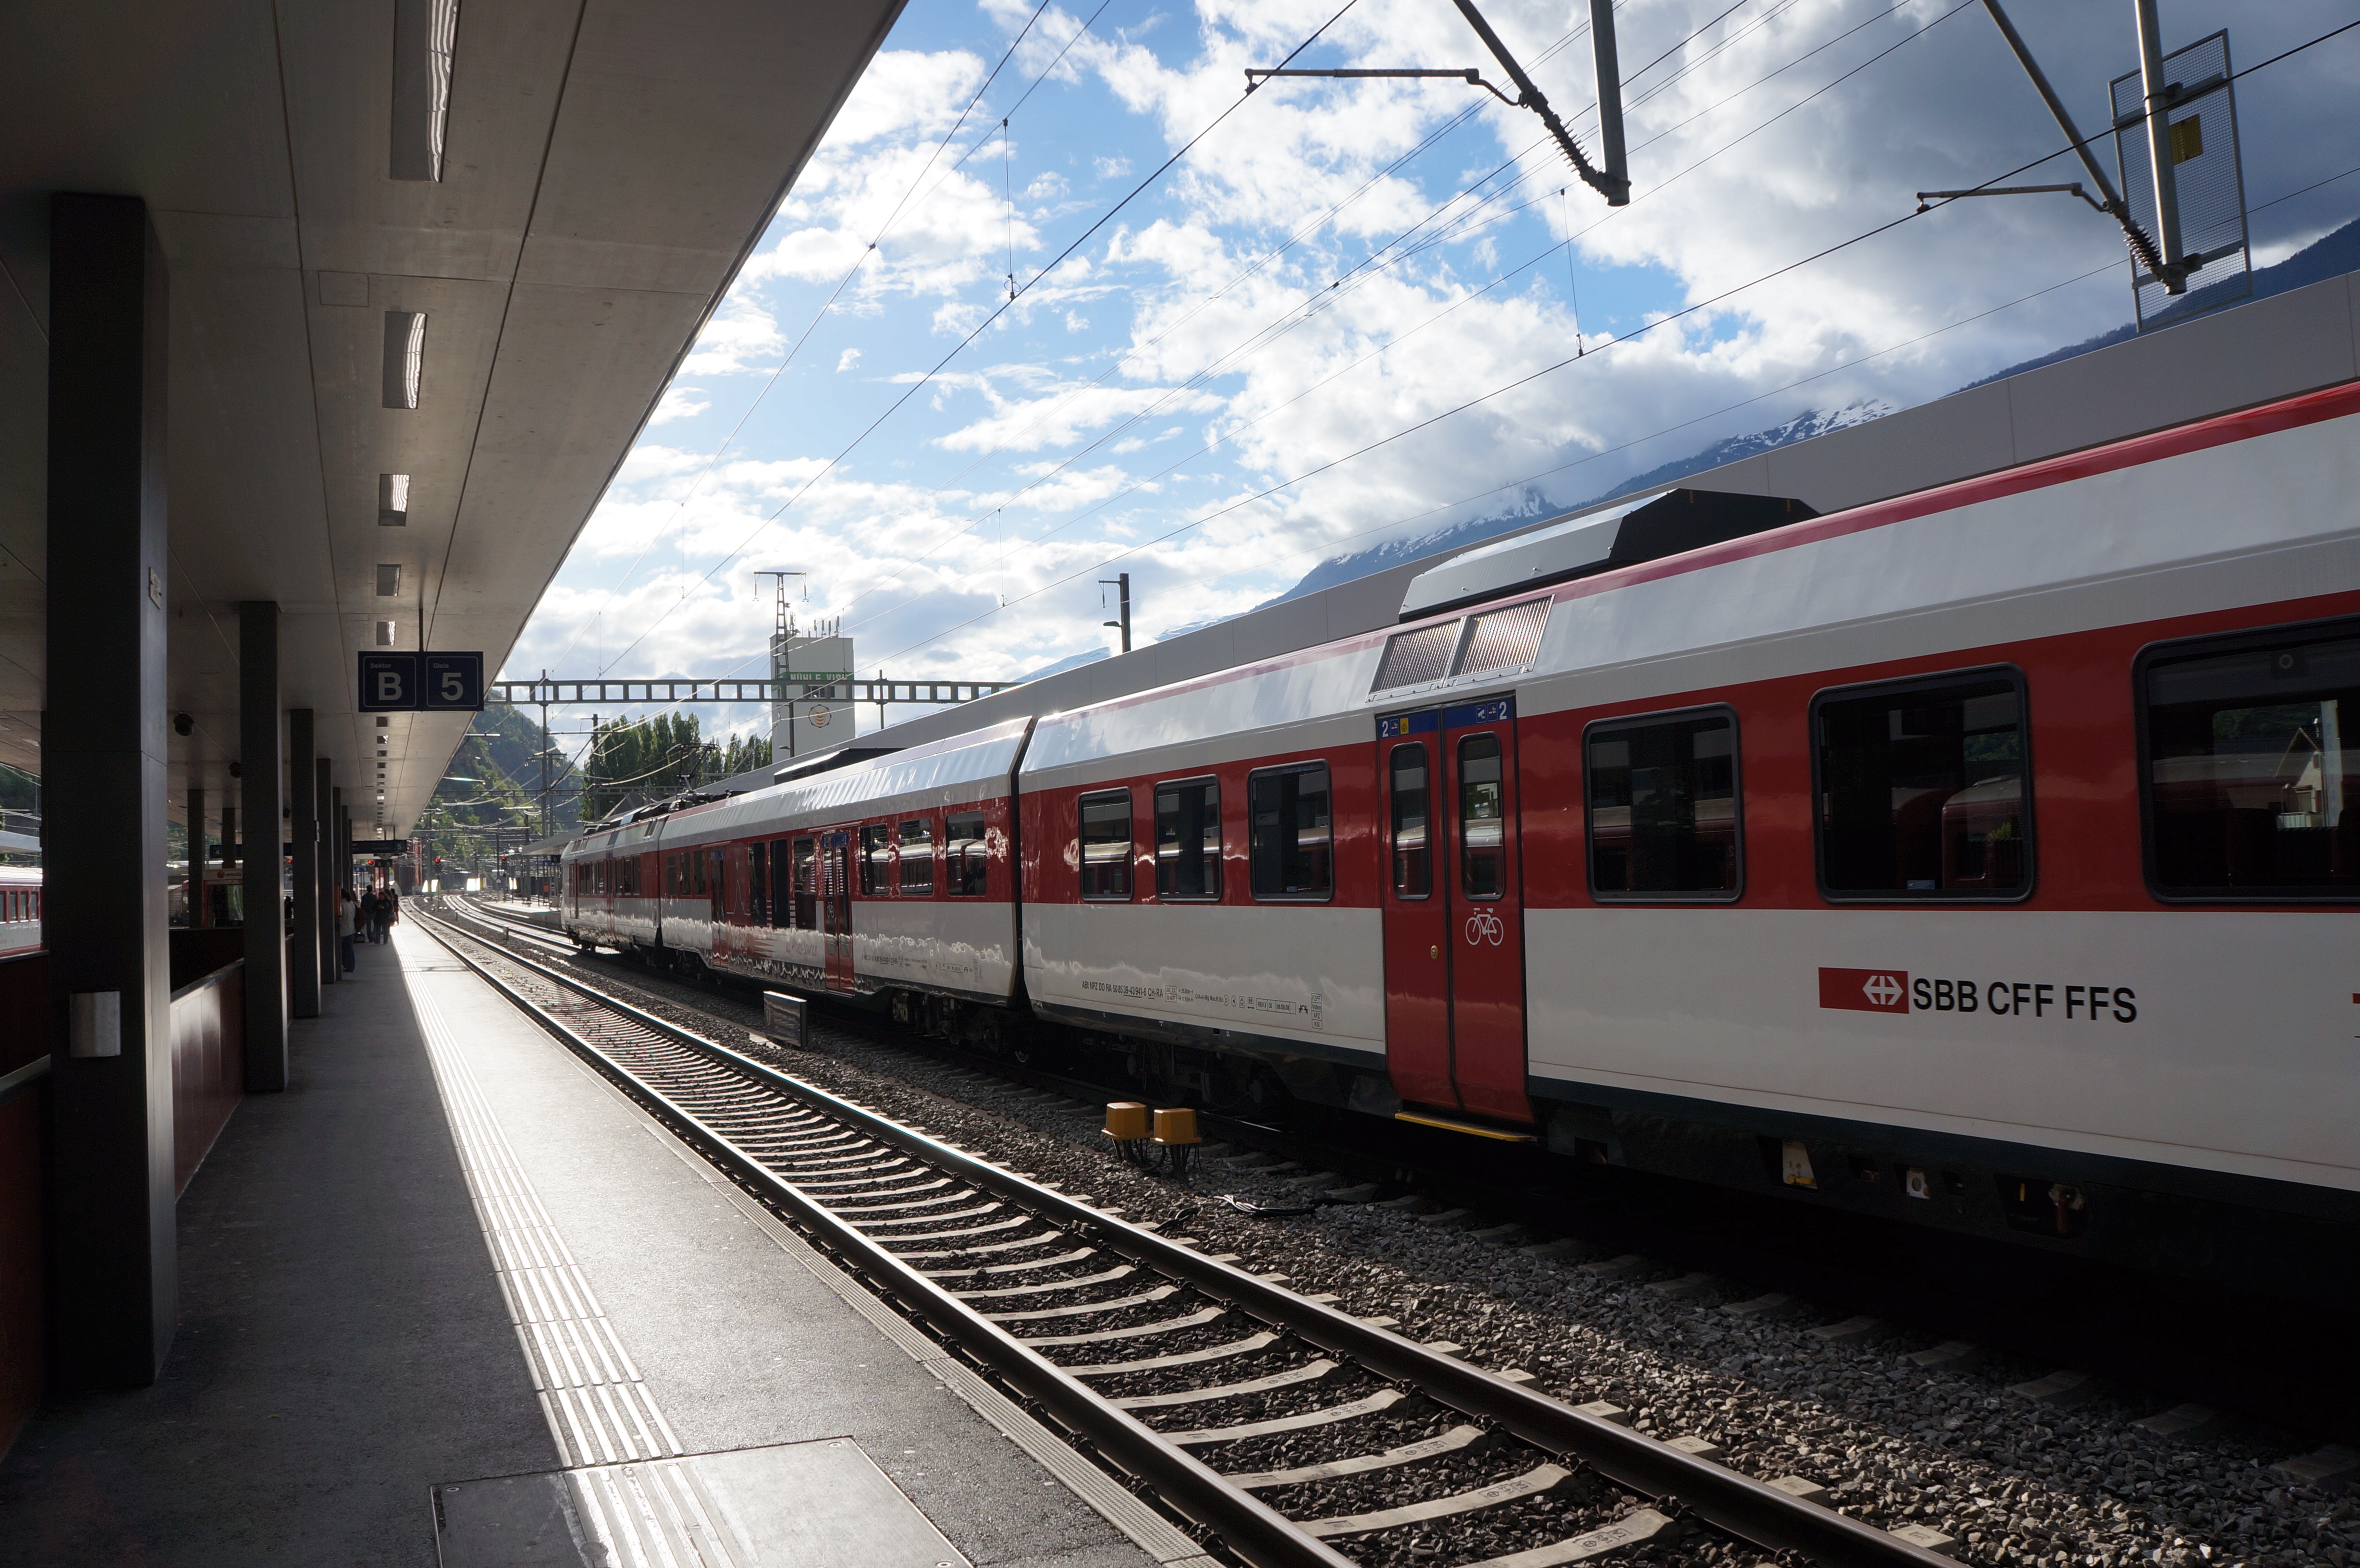
train, transport, vehicle, station, train station, electricity, public transport, switzerland, passenger, rail transport, land vehicle, rolling stock, metropolitan area, railroad car, passenger car